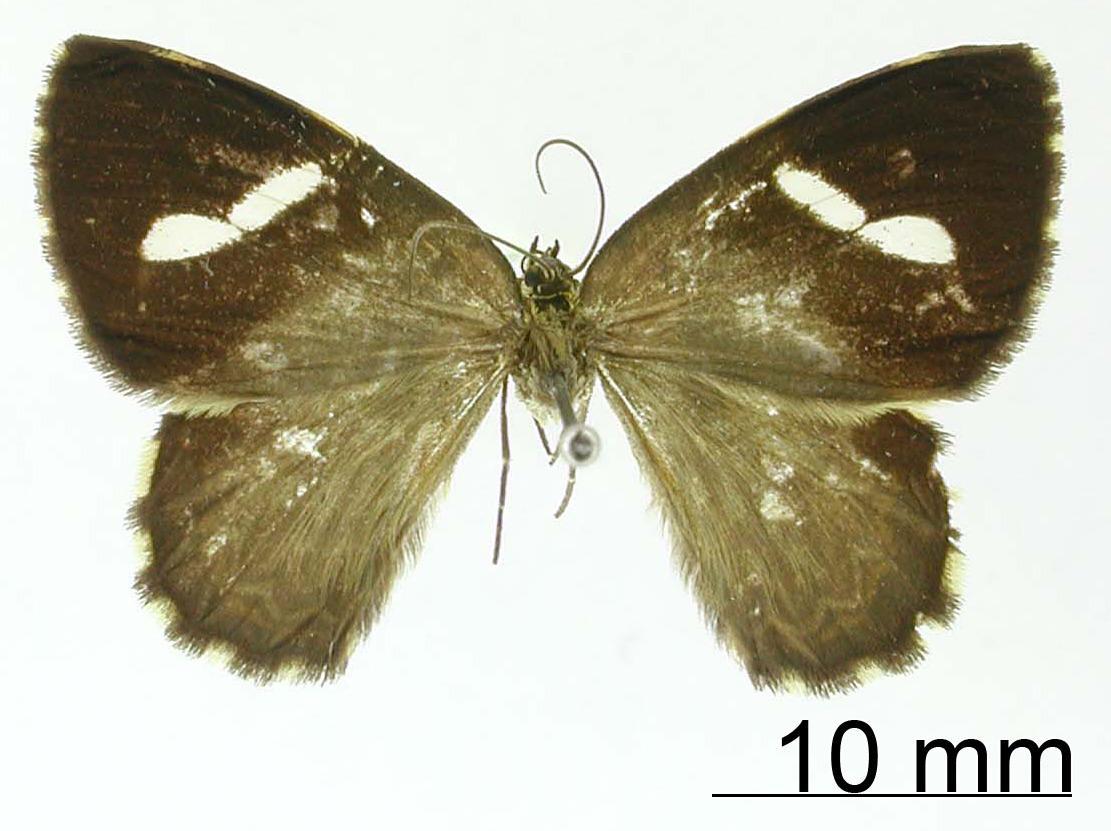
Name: Erateina sublustris
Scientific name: Erateina sublustris Dognin, 1911
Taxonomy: Animalia, Arthropoda, Insecta, Lepidoptera, Geometridae, Ennominae
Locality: Monte Socorro, Colombia, Colombia